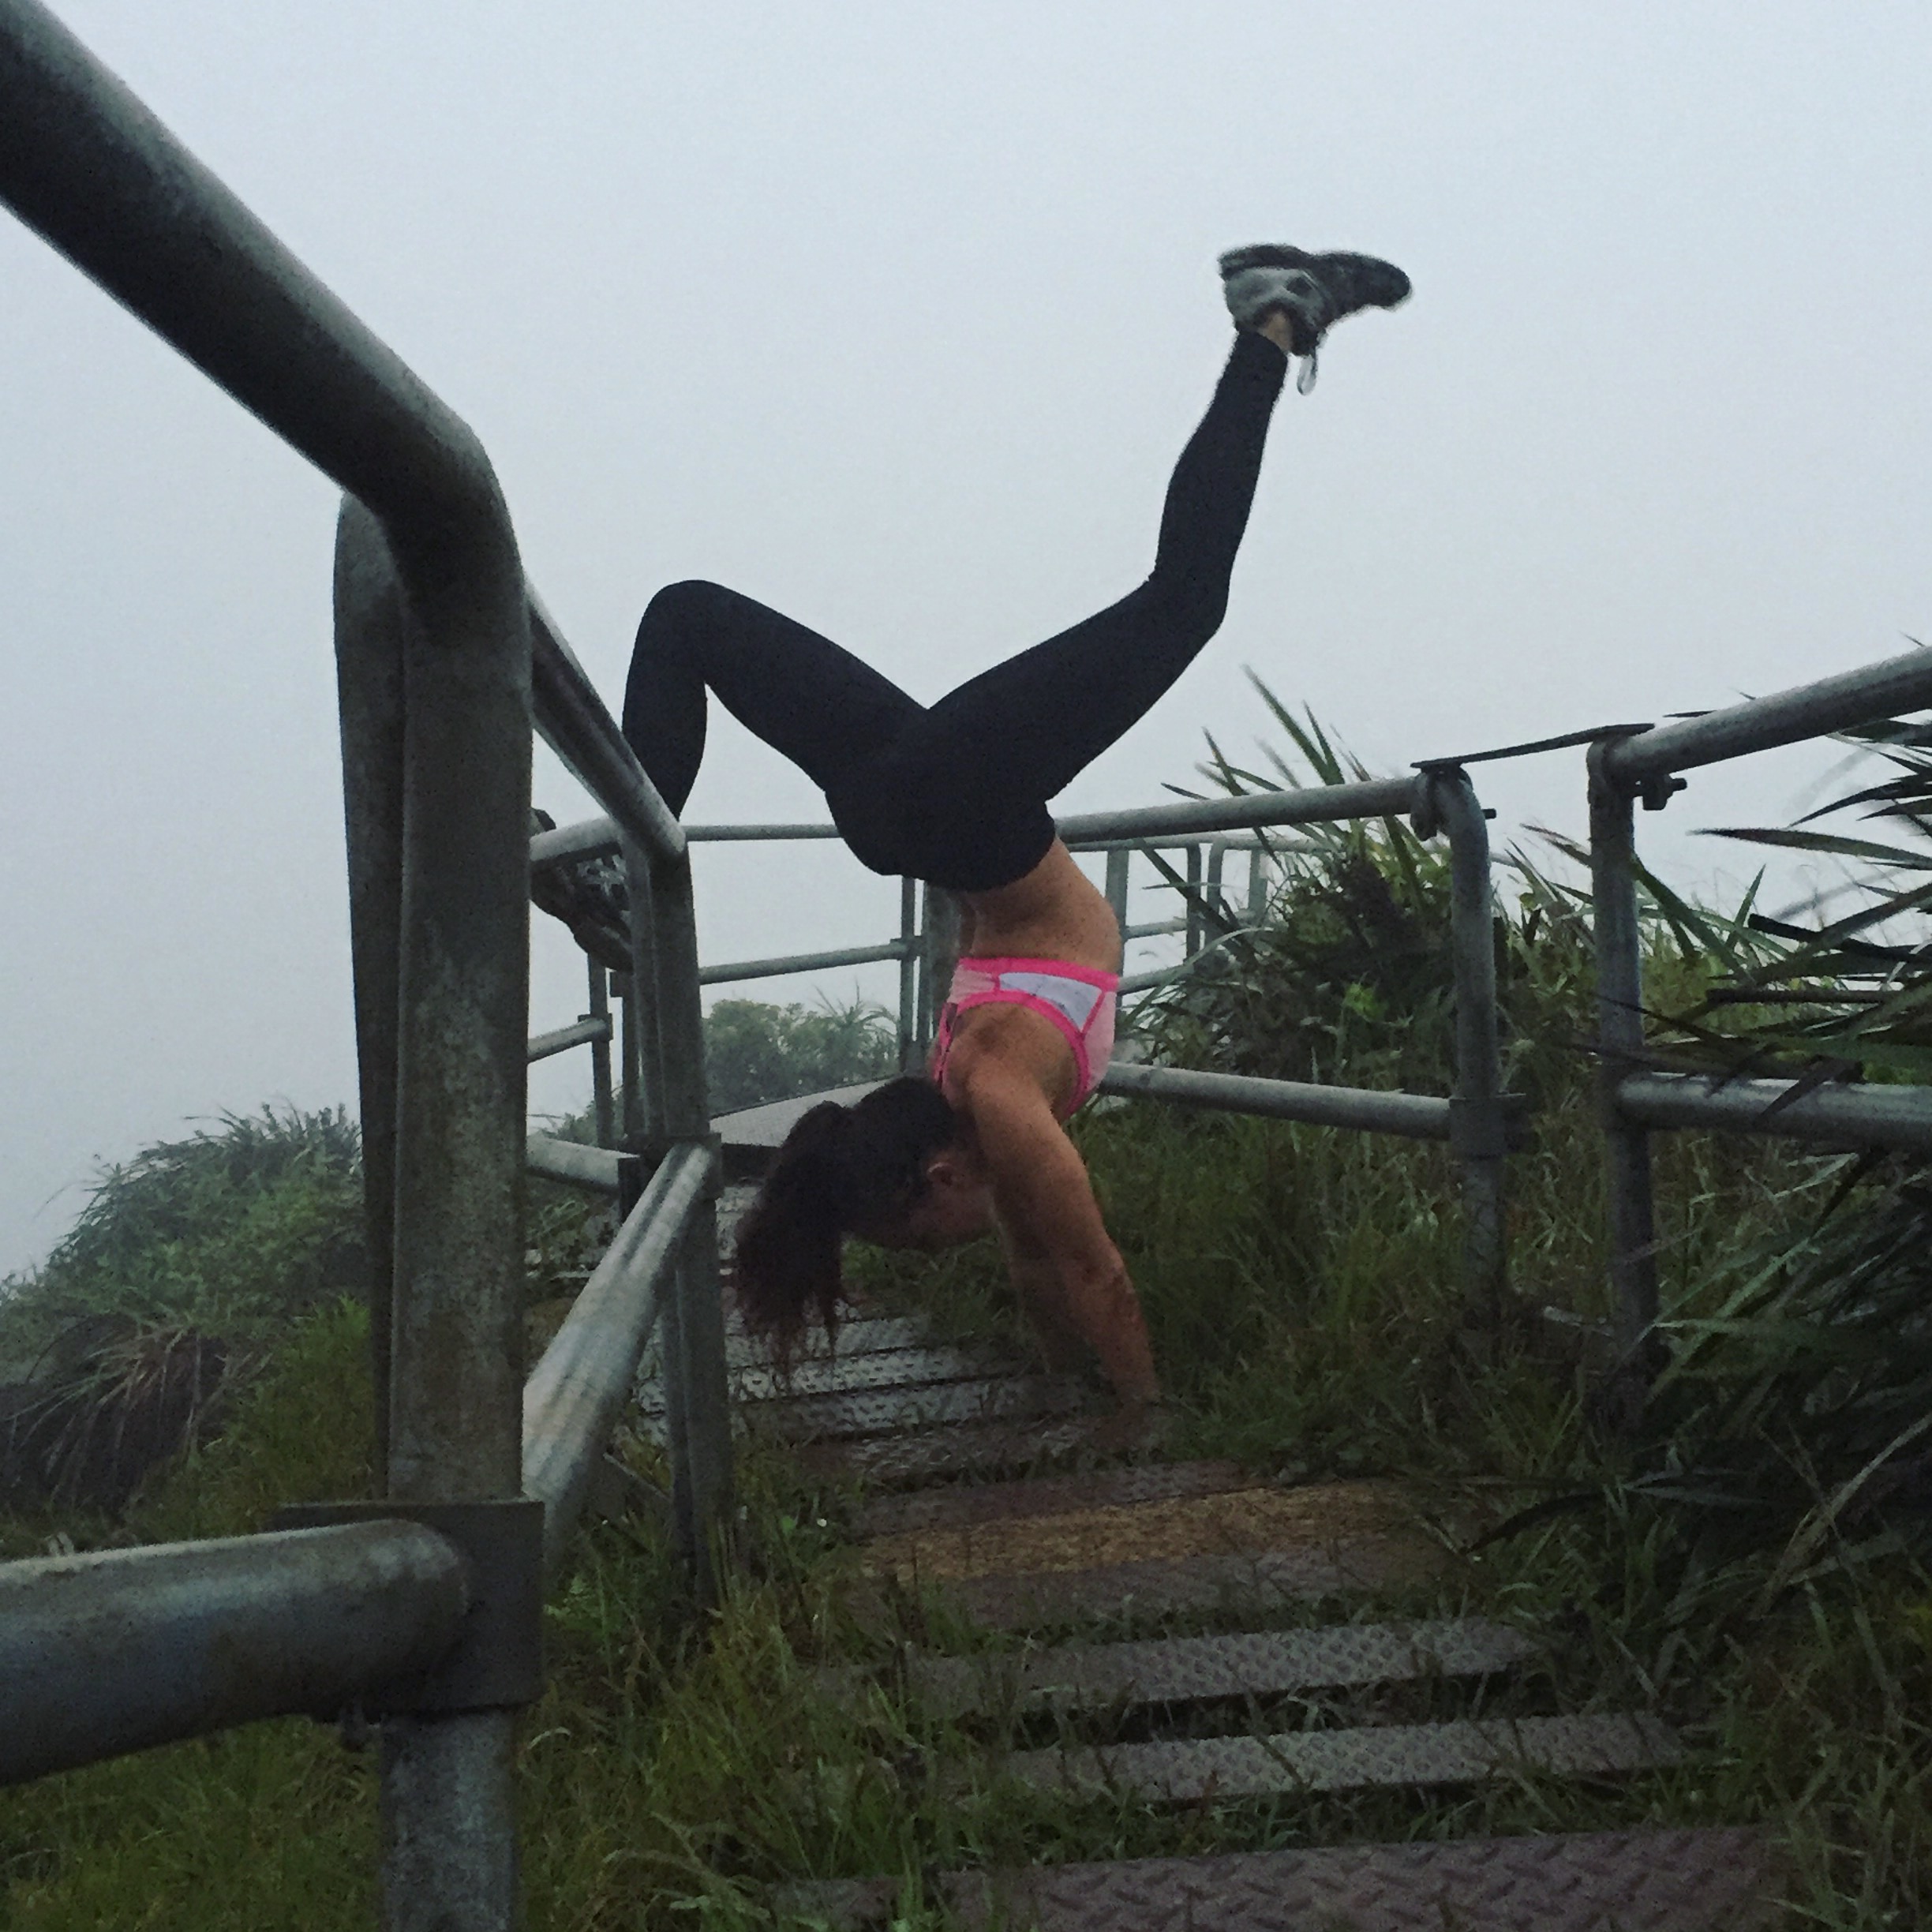
girl, tree, adventure, plant, recreation, sky, vehicle